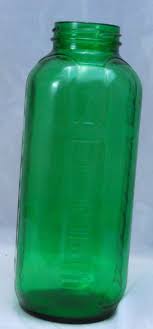
Label: glass